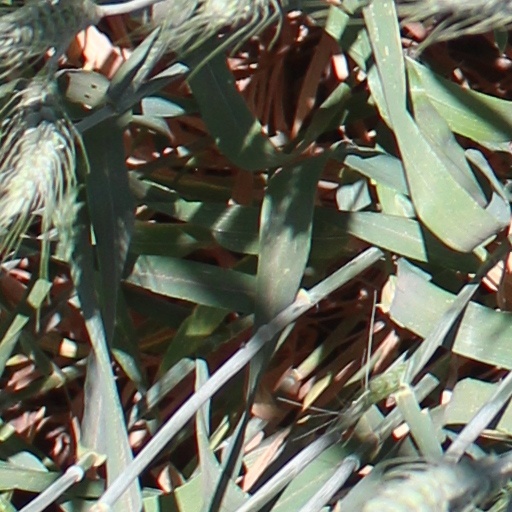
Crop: wheat